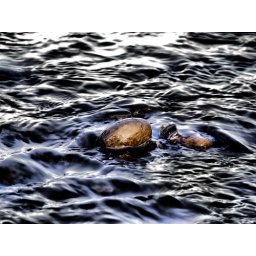
A stone in the river . The river is actually quite shallow here.